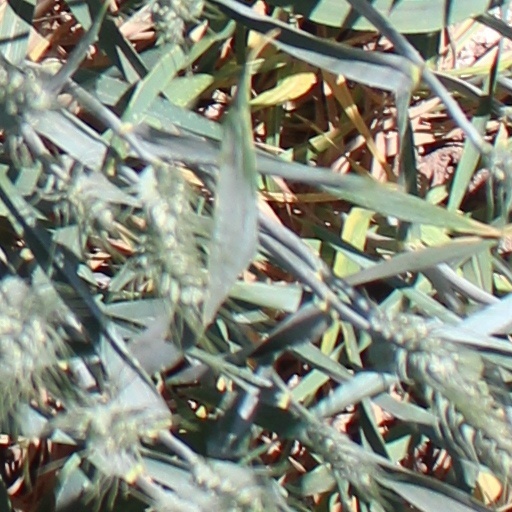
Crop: wheat